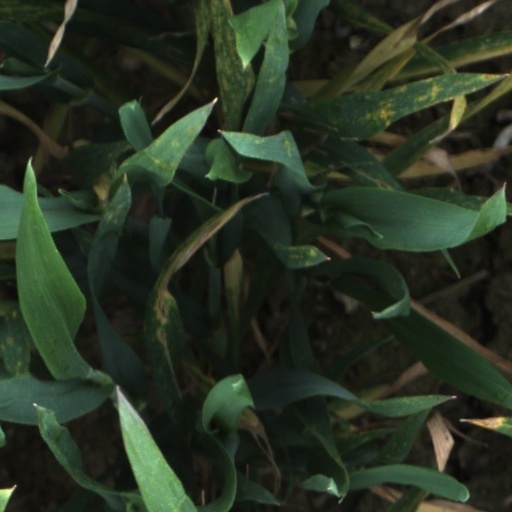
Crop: wheat